Twenty Hungarian Folksongs

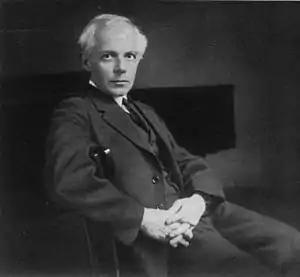
Béla Bartók in 1927

Twenty Hungarian Folksongs, Sz. 92, BB 98, is the last cycle of folksongs for voice and piano by Hungarian composer Béla Bartók.